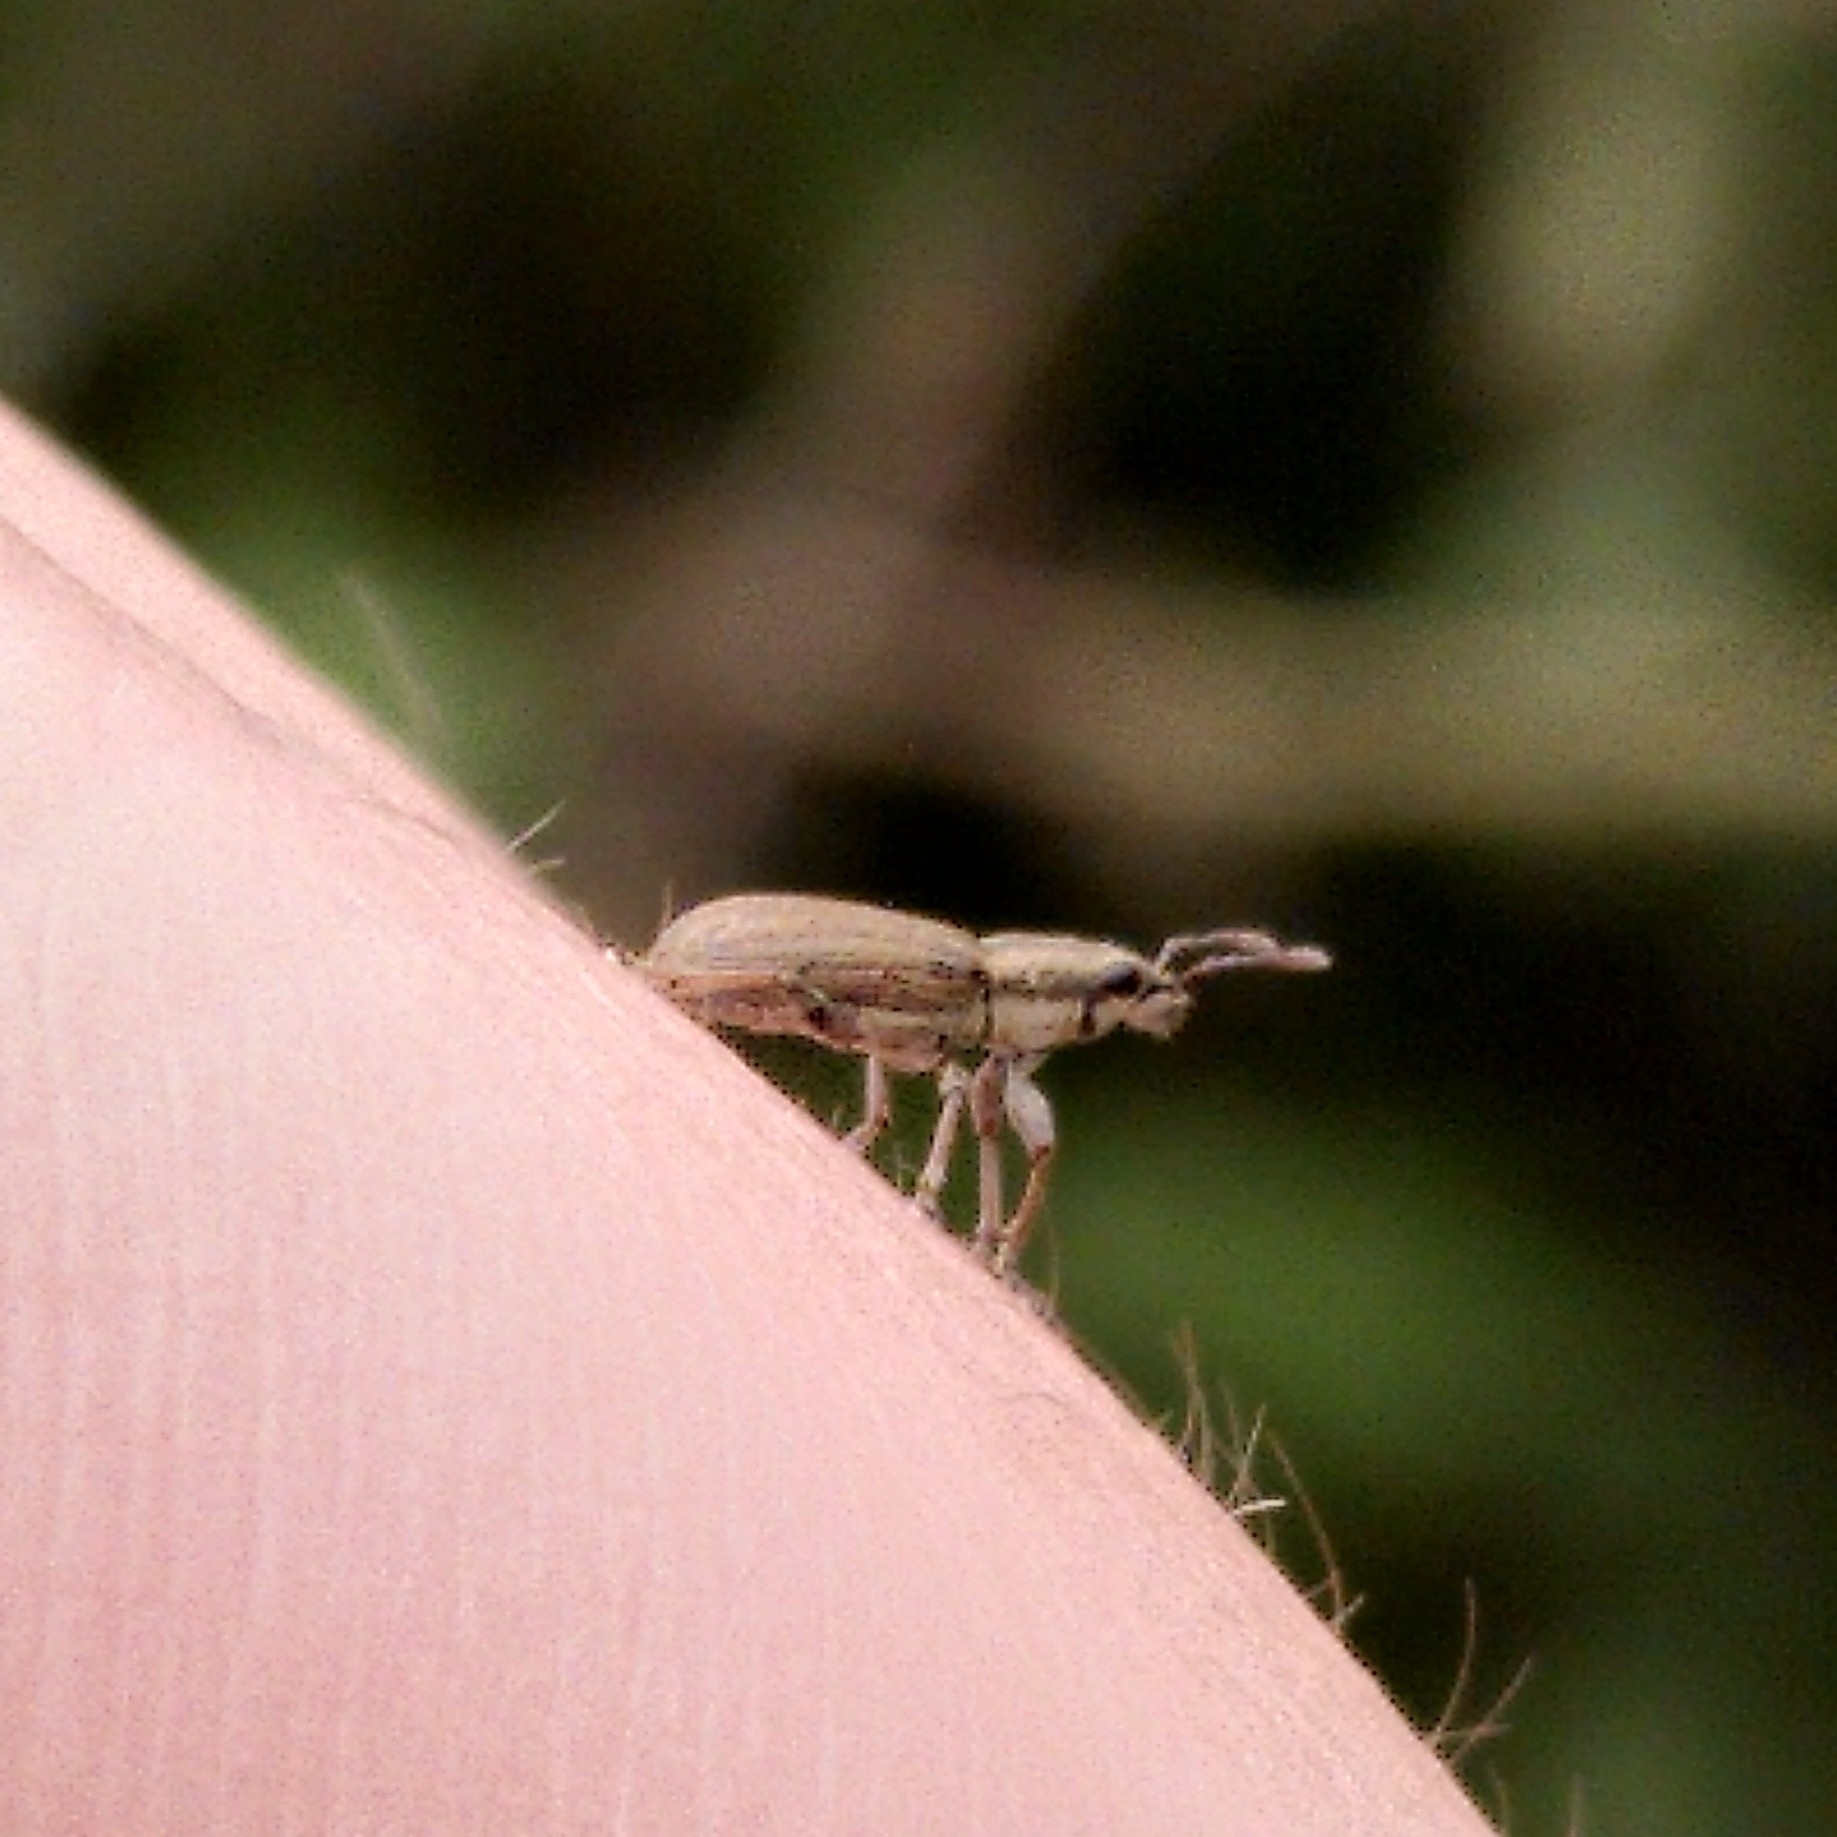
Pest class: pea_leaf_weevil